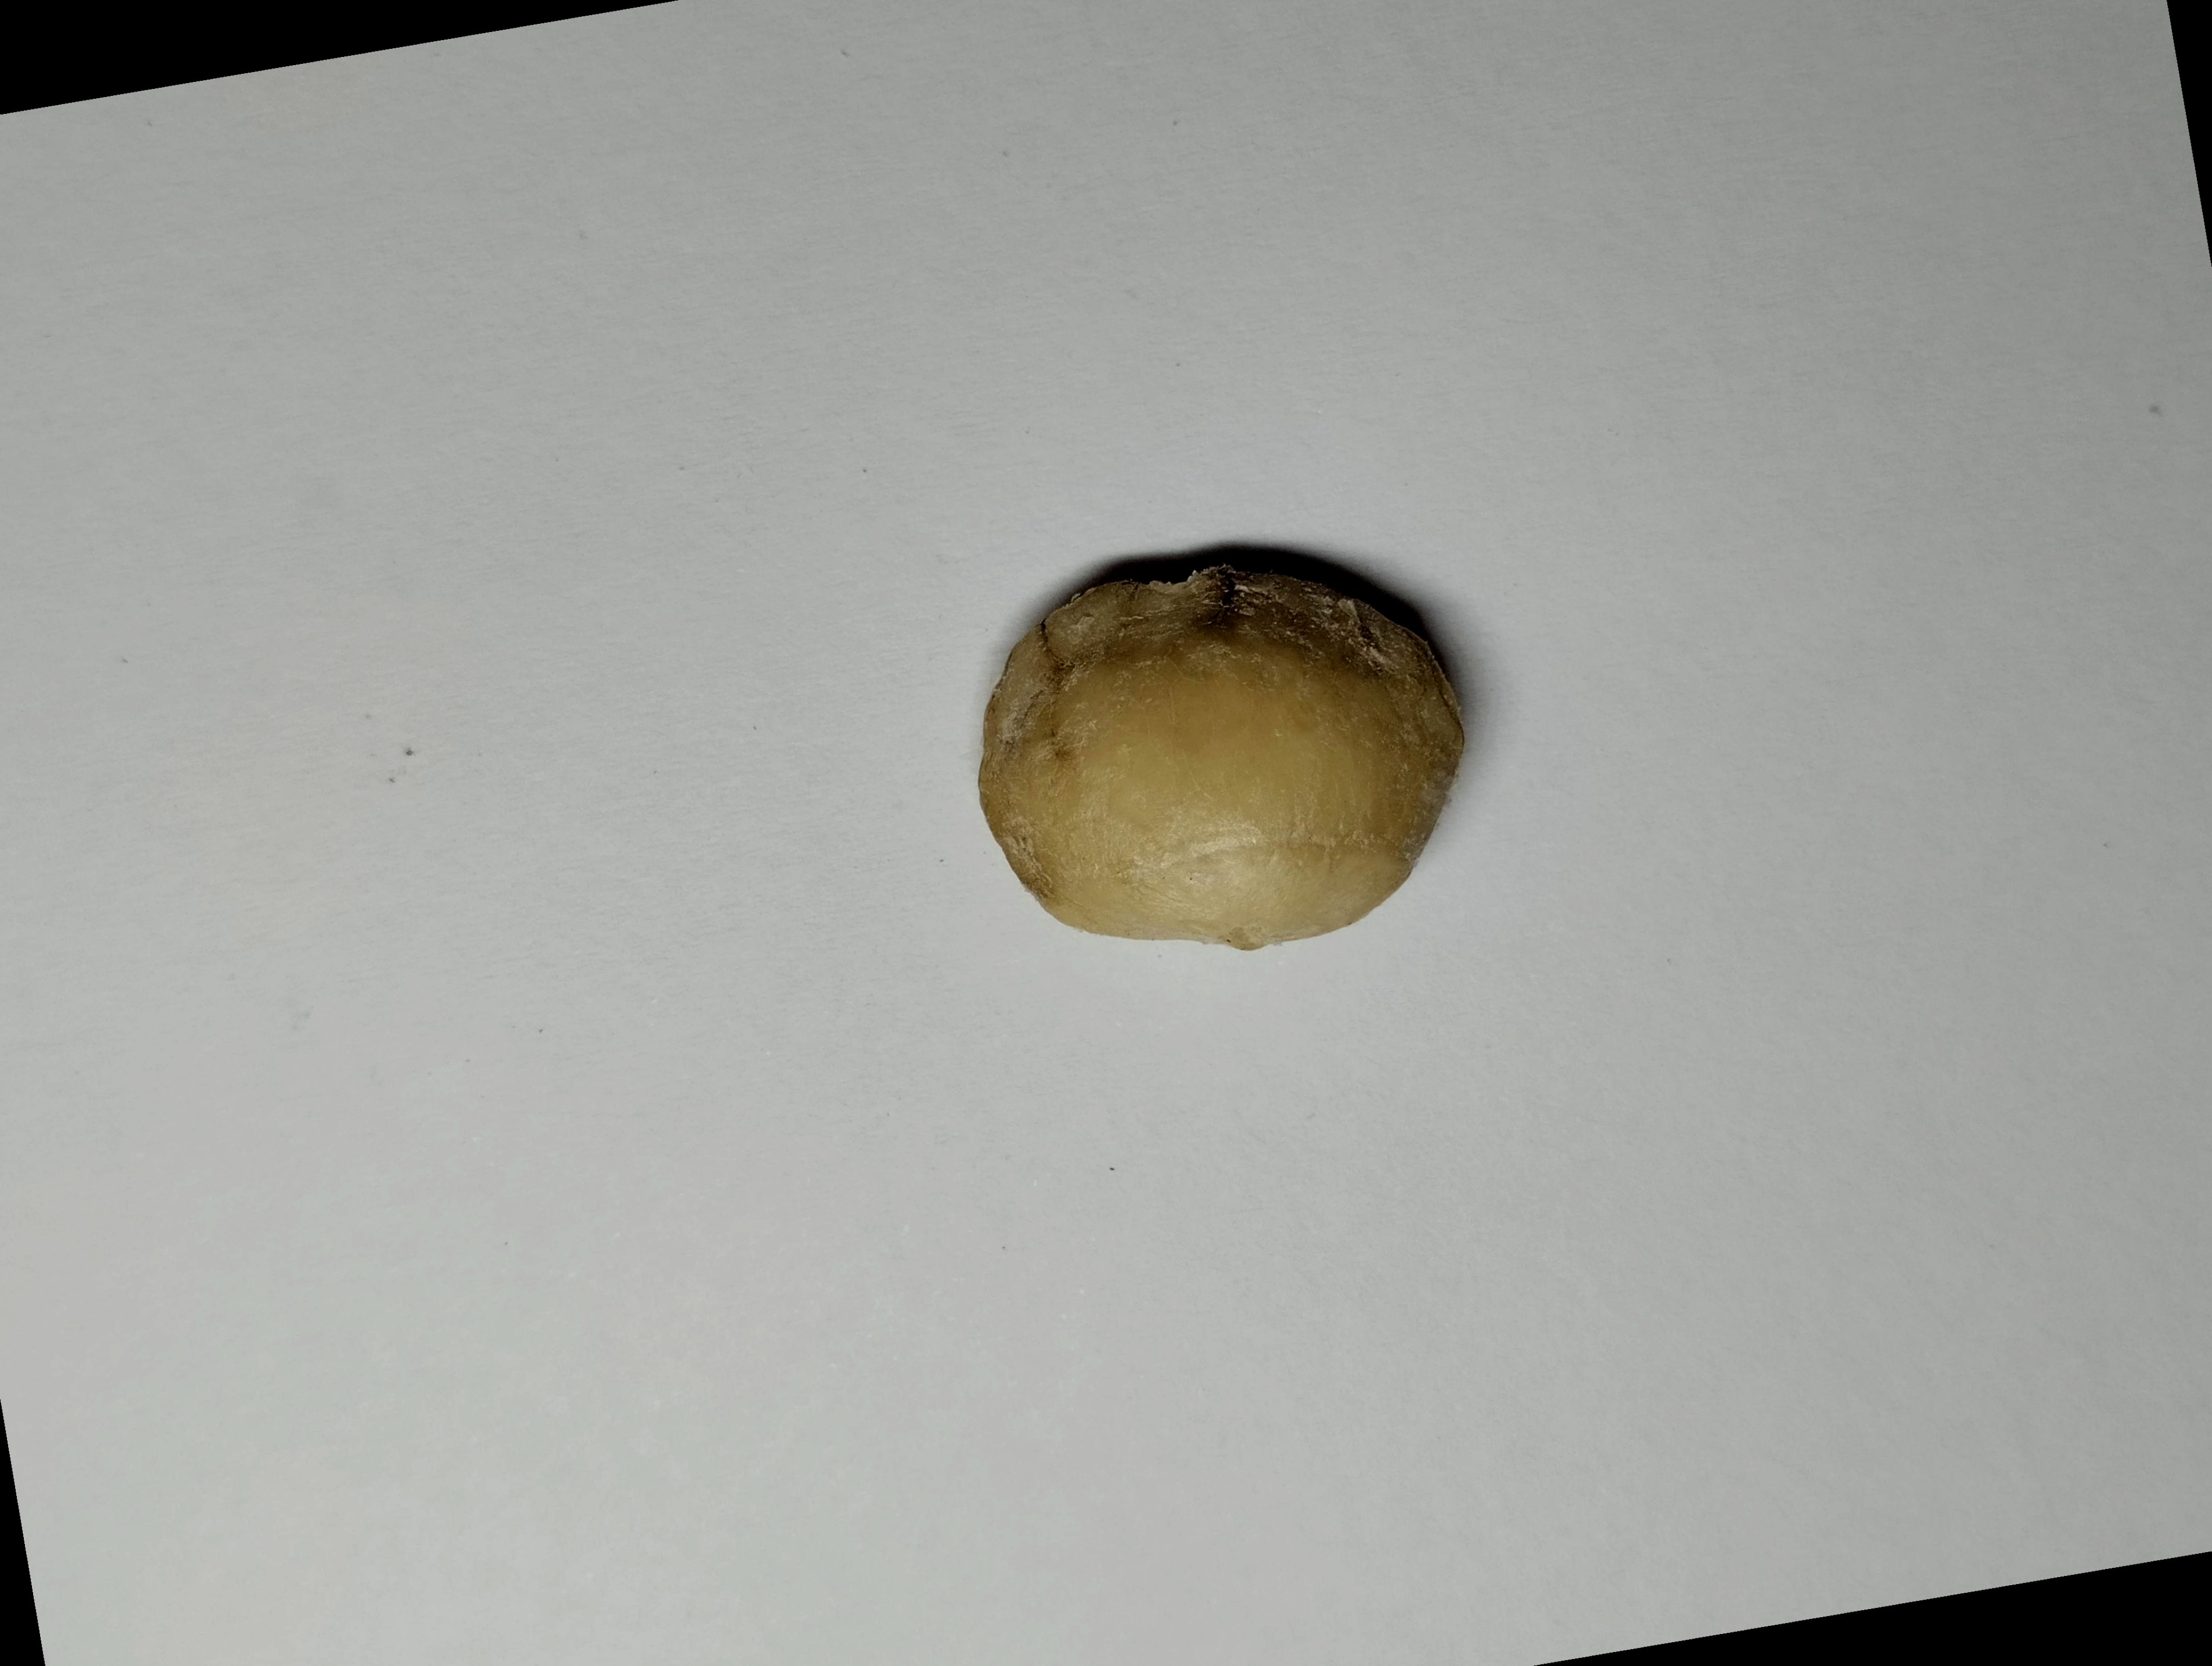
Label: bagus (good seed)